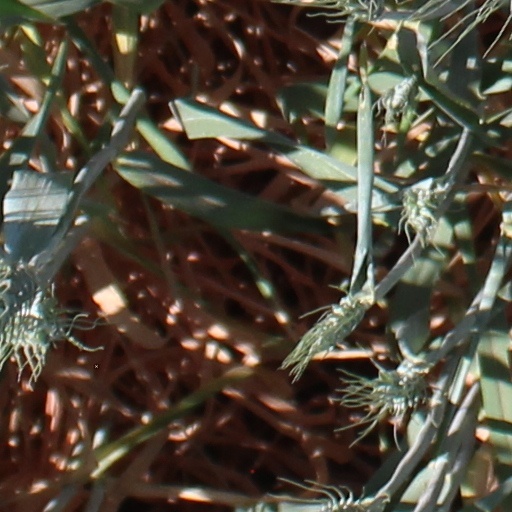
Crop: wheat